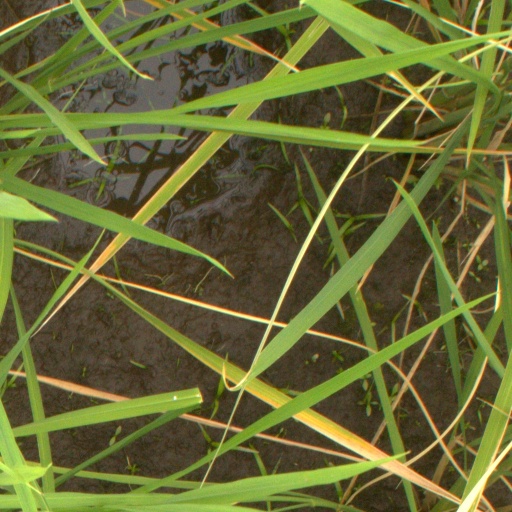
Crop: rice